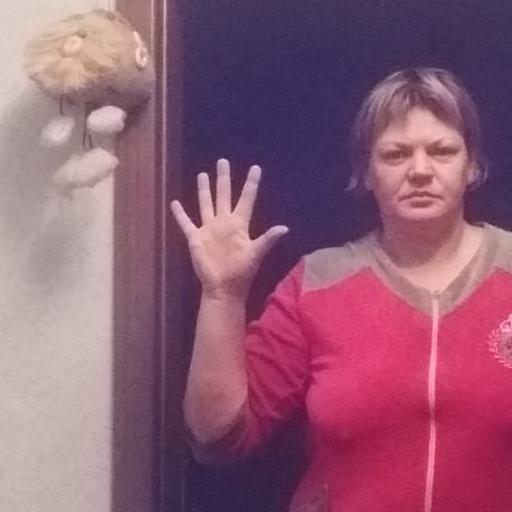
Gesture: palm